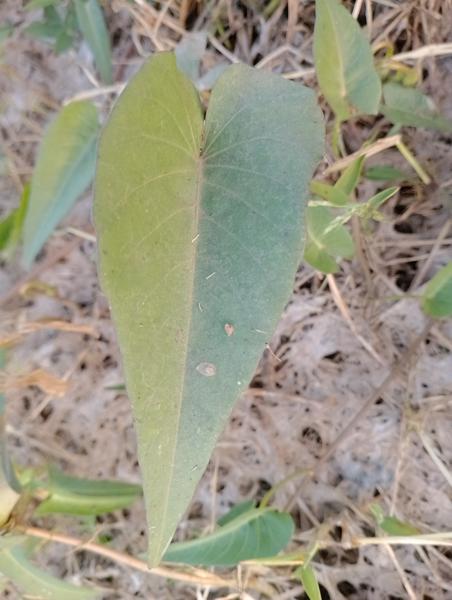
Weed species: Ipomoea aquatic